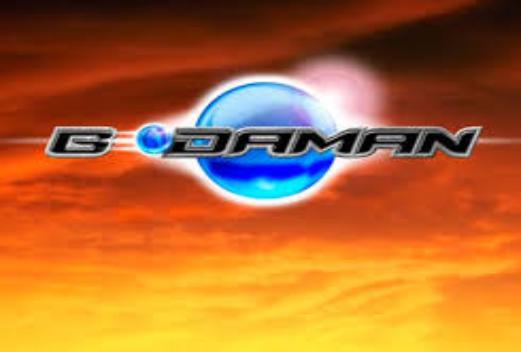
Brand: B-Daman
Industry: Leisure